Kalyanji Anandji (film)

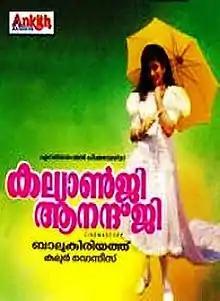

Kalyanji Anandji is a 1995 Indian Malayalam-language comedy film, directed by Balu Kiriyath, starring Mukesh, Harisree Ashokan and Annie in the lead roles. The film was commercially successful and remade in Tamil as "Kavalai Padathe Sagodhara" with Pandiarajan.